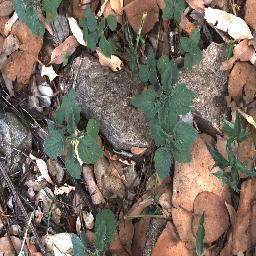
Label: negative